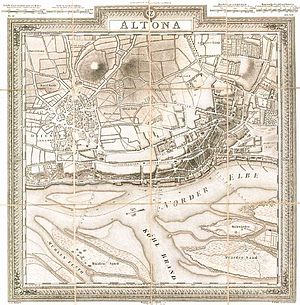
Altona / Historie / Købstad
Byplan fra 1803.
Altona er en forhenværende selvstændig by, som nu indgår i Bezirk Altona i den tyske bystat Hamborg. Den forhenværende by er for størstedelens vedkommende identisk med det nuværende bezirk – med undtagelse af Eidelstedt og Stellingen-Langenfelde, der nu tilhører Hamborgs Bezirk Eimsbüttel, samt nogle ændringer af grænsen til St. Pauli.